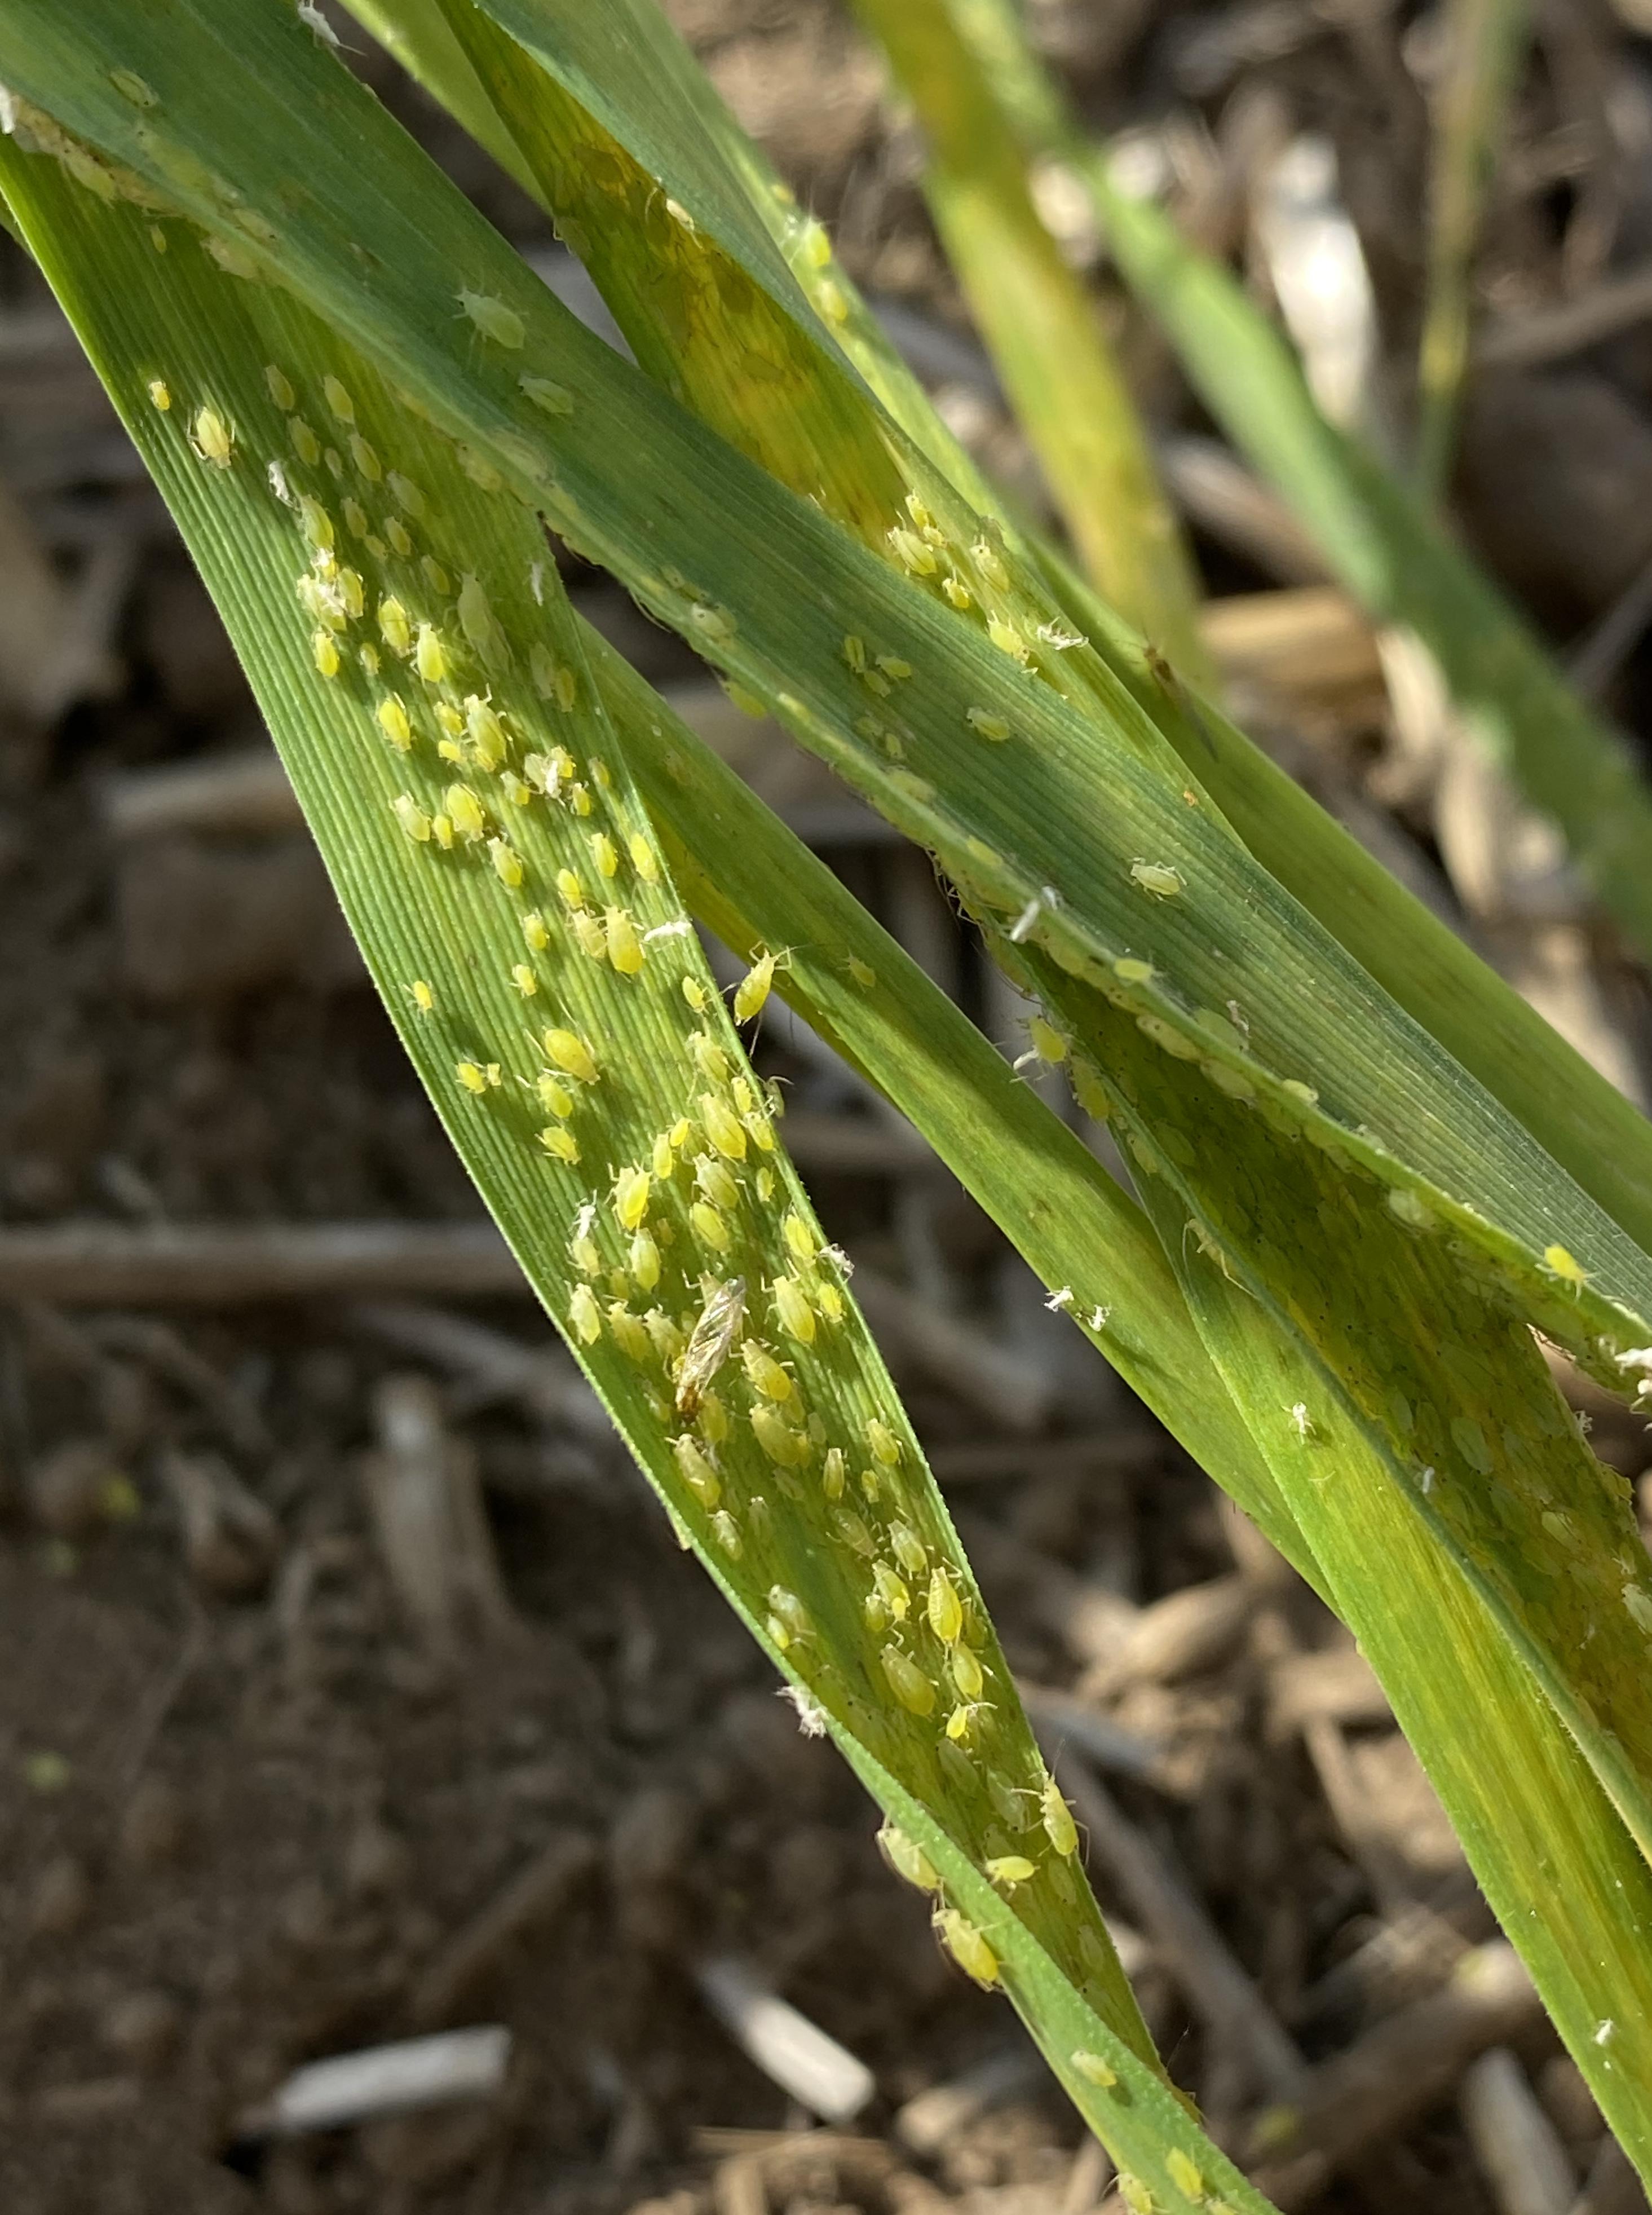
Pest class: cereal_grass_aphid